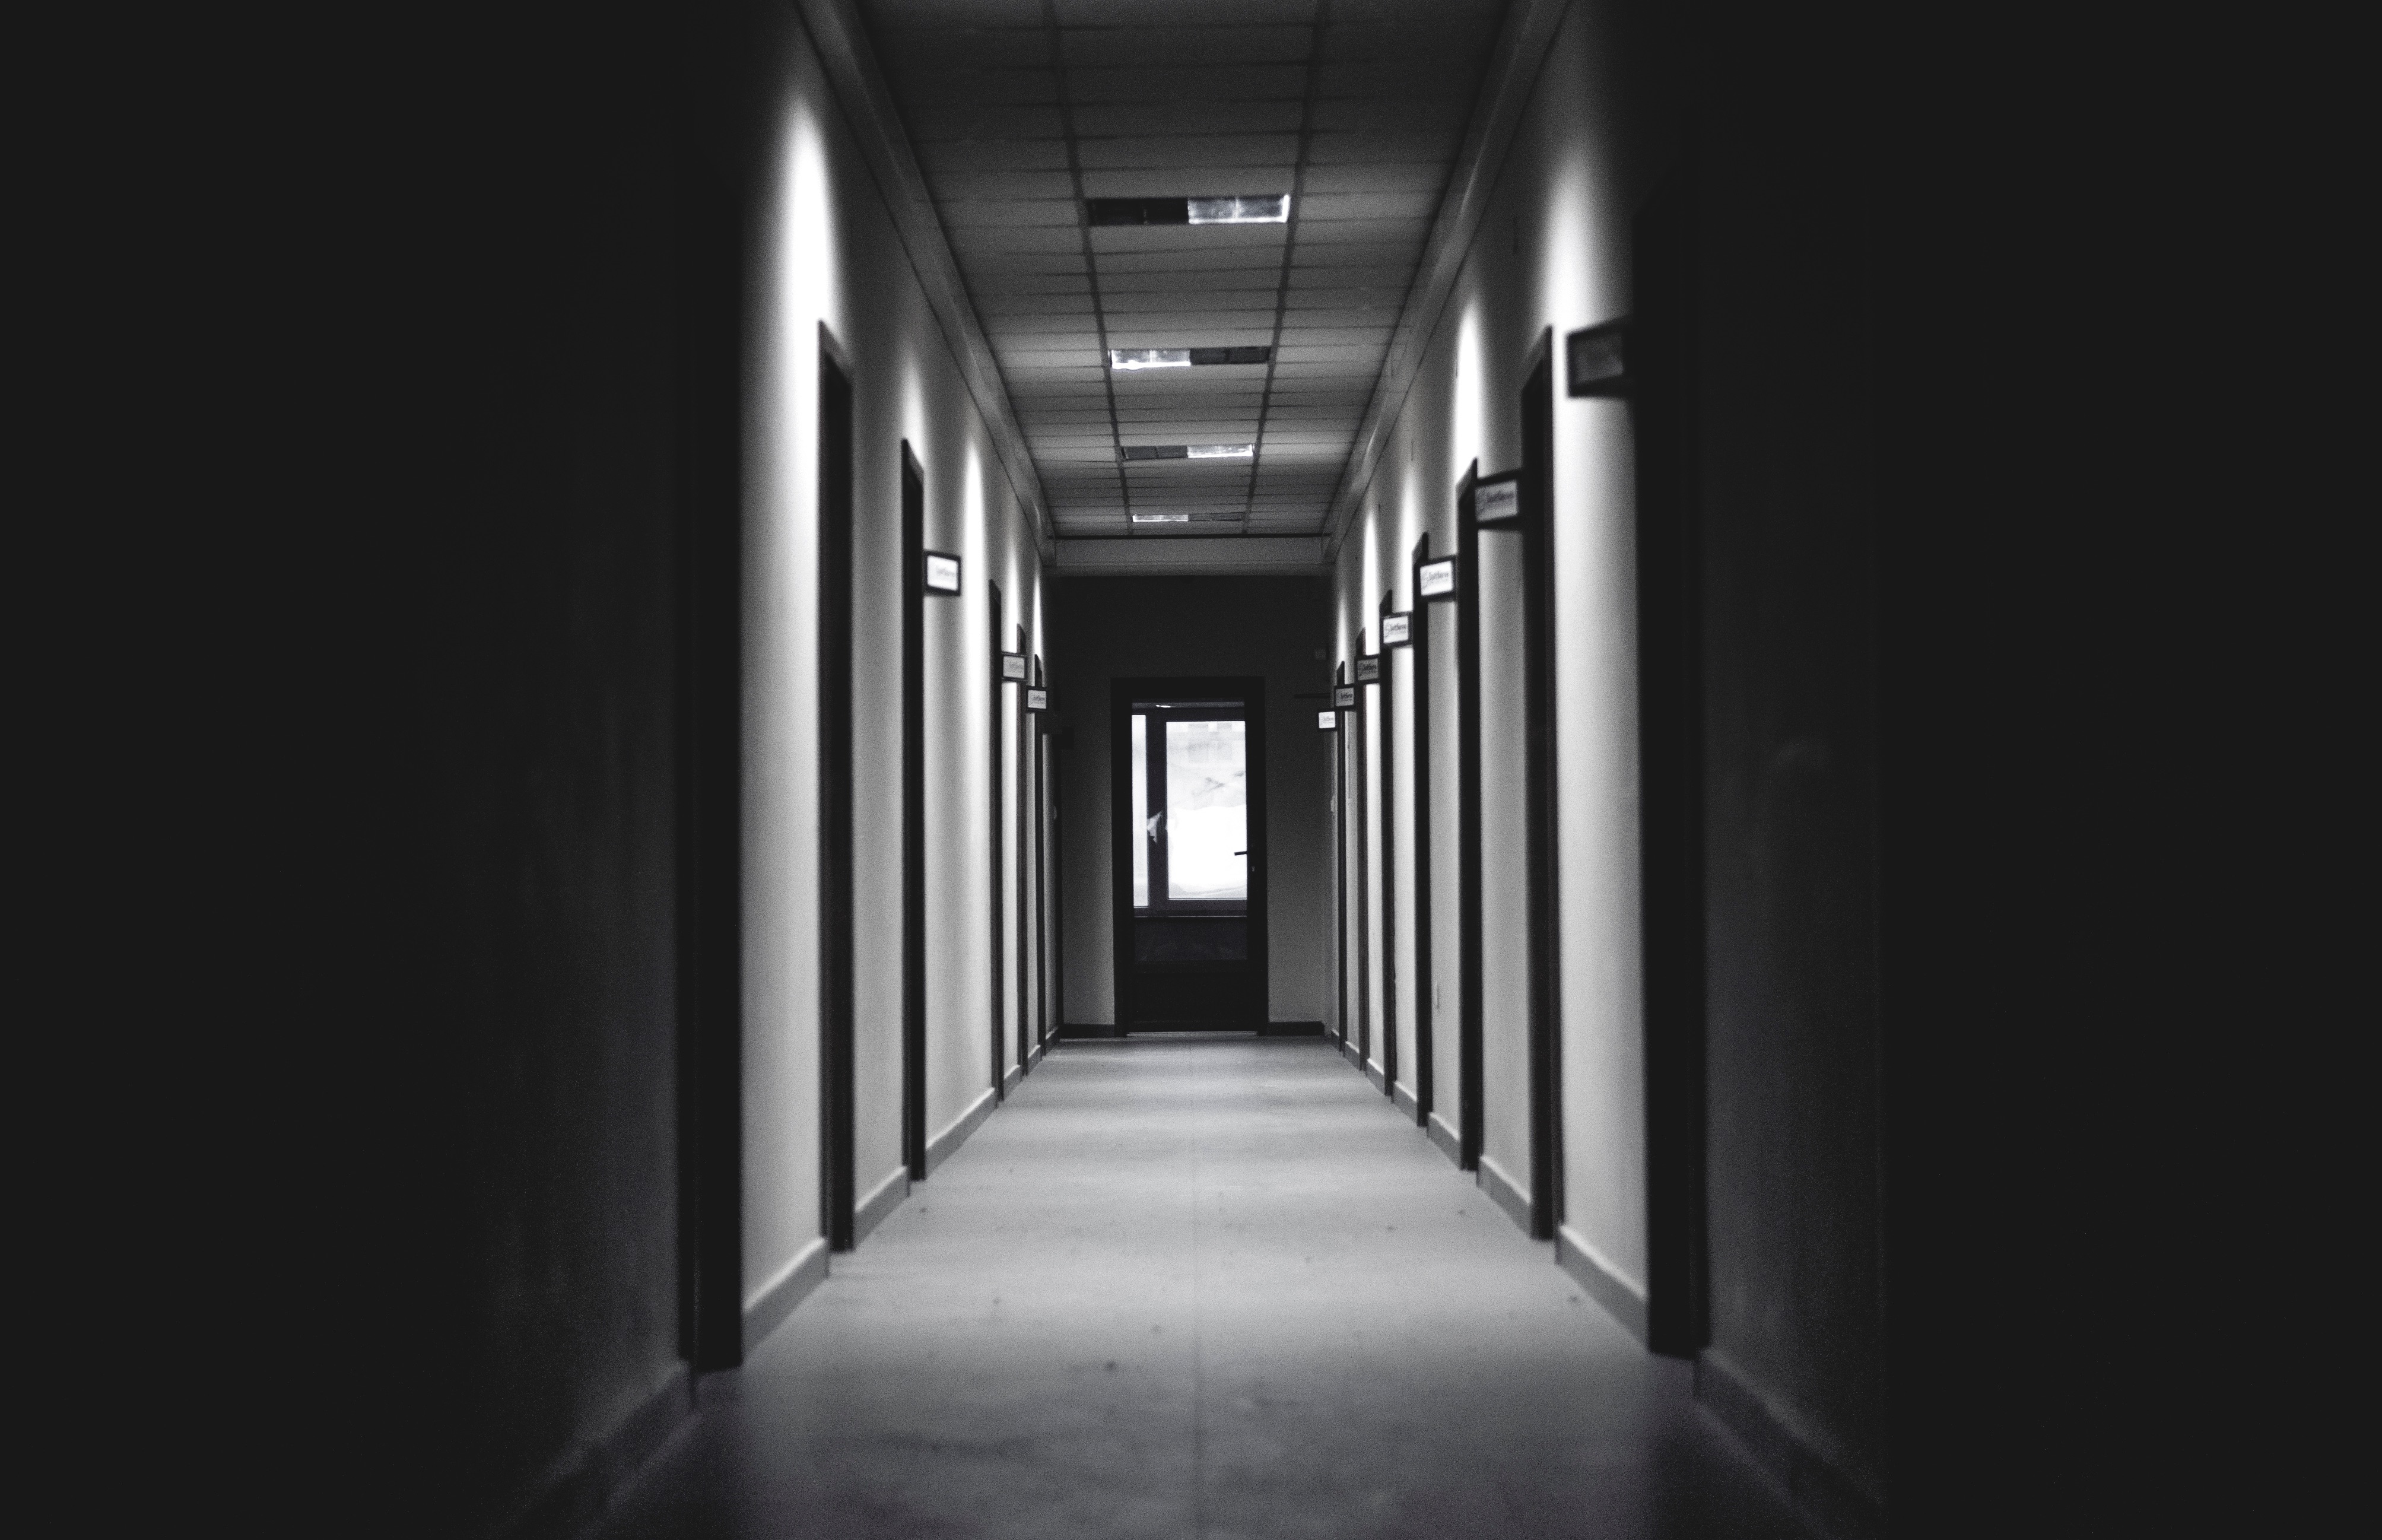
light, black and white, subway, darkness, black, monochrome, symmetry, monochrome photography